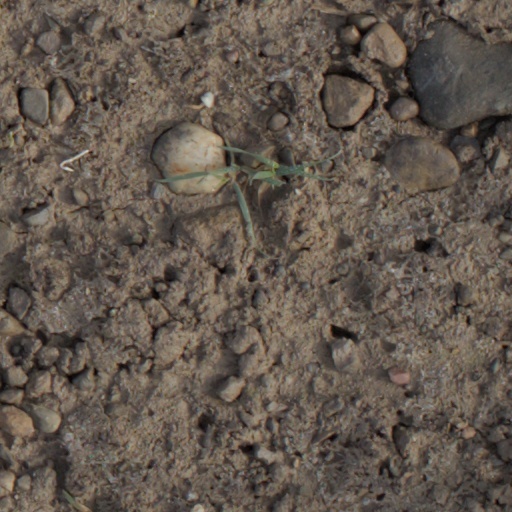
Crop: wheat